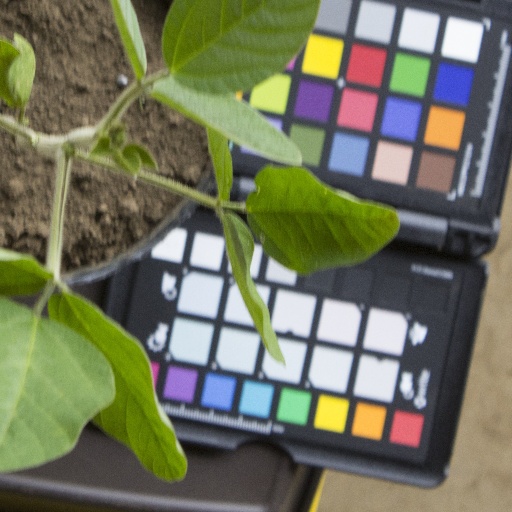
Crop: soybean